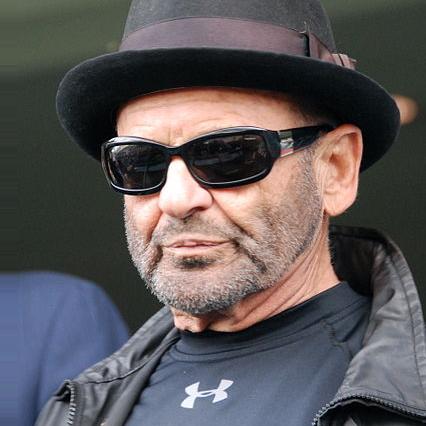
Age: 65